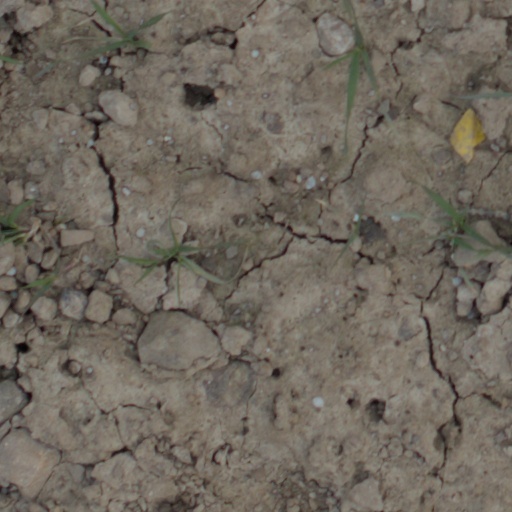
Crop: wheat